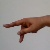
The image shows a hand gesture representing the letter 'P' in Indian Sign Language.